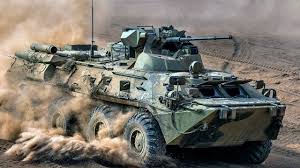
Label: BTR